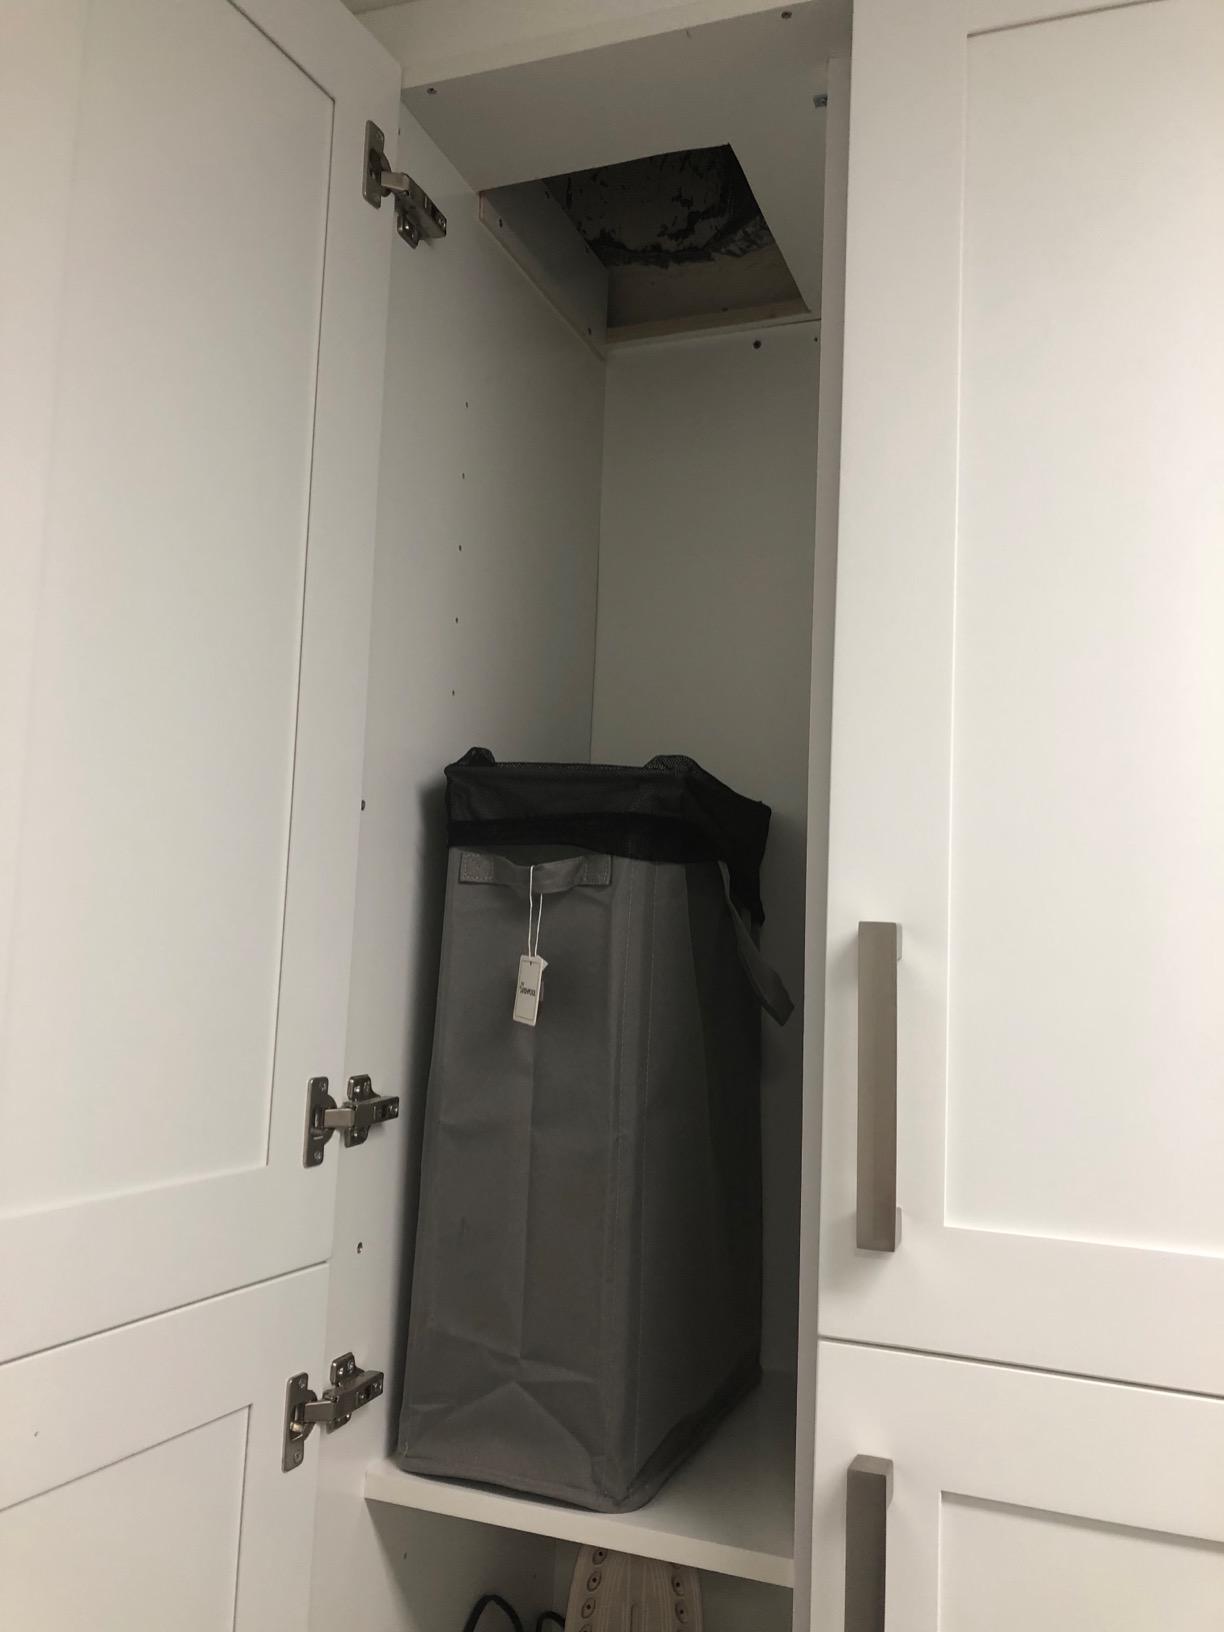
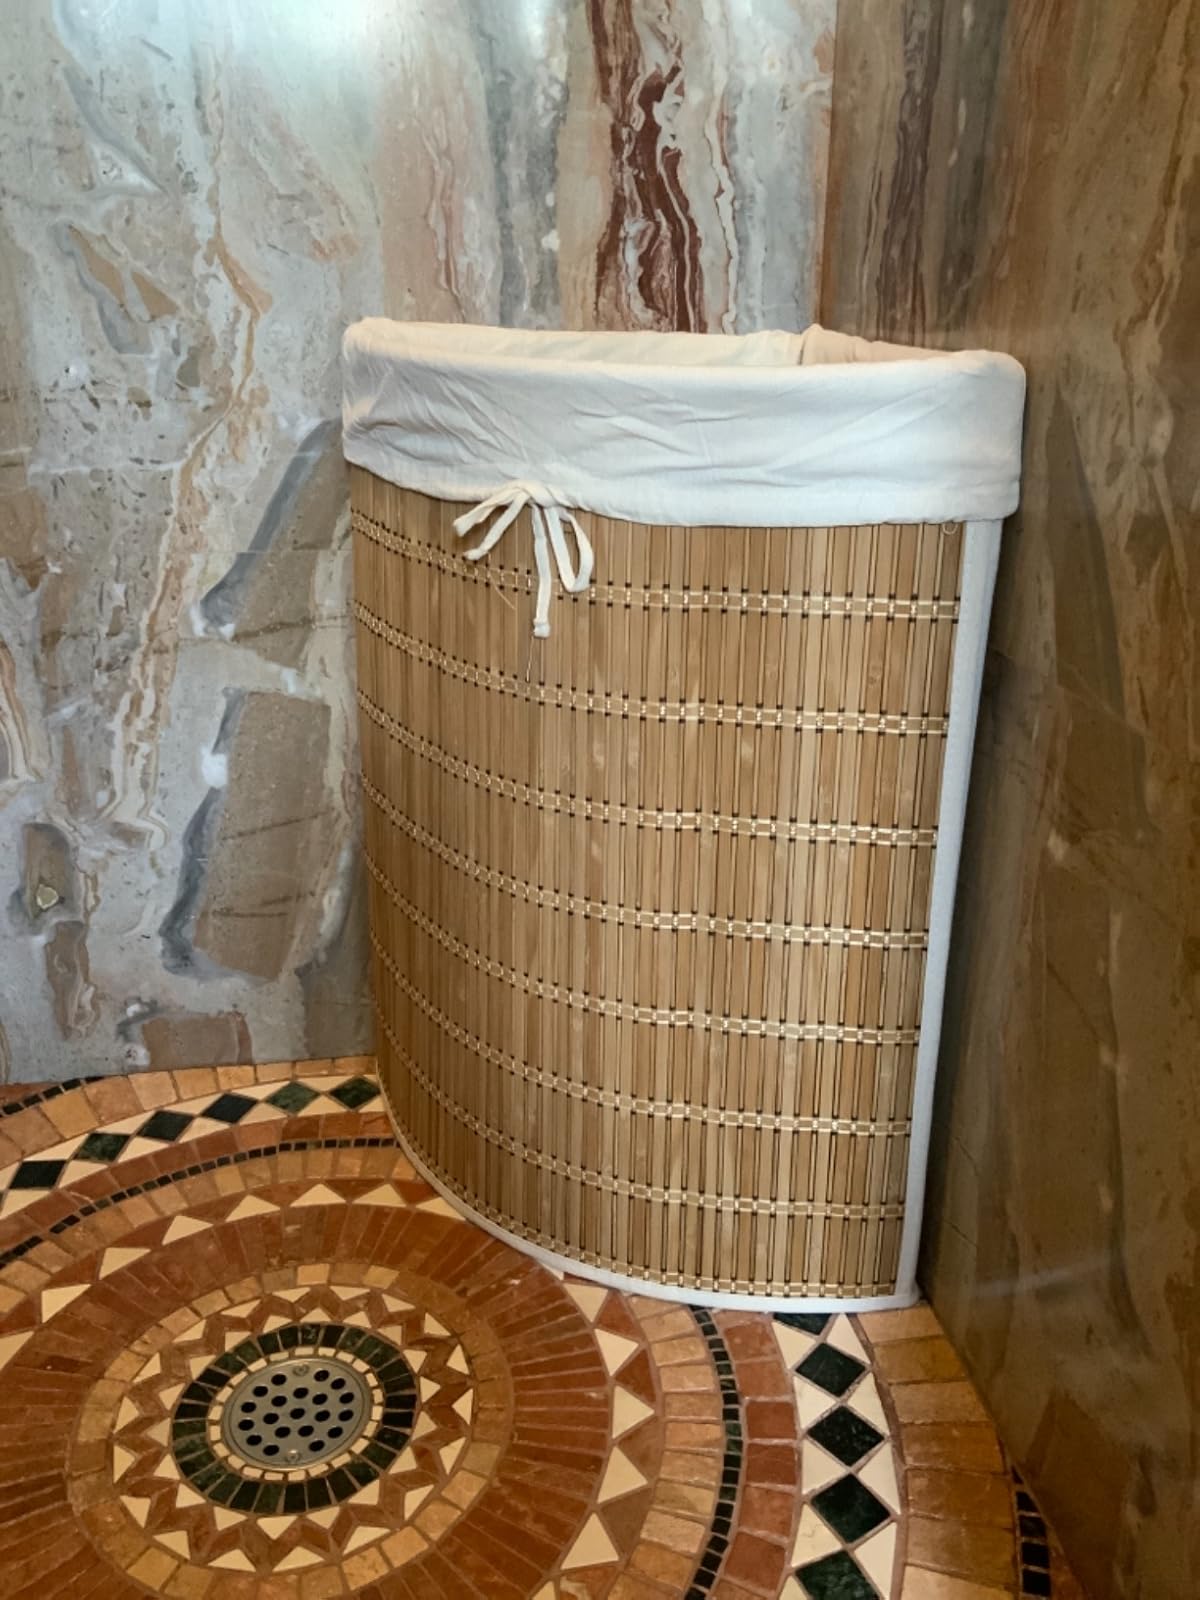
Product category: items_hamper
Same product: no